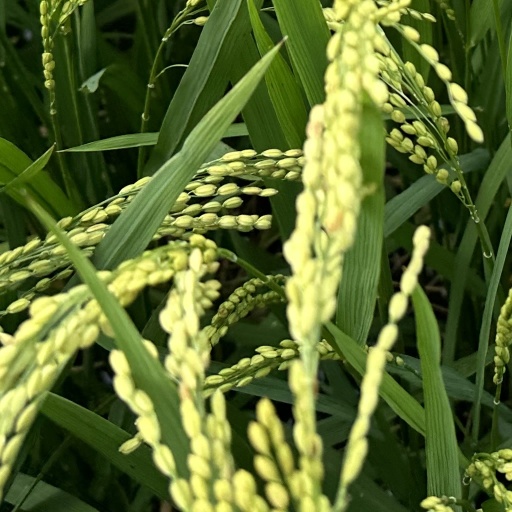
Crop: rice